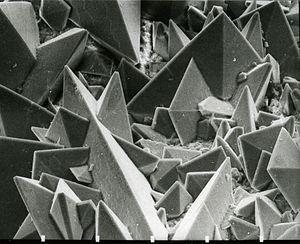
La microscopie électronique à balayage ou Scanning Electron Microscopy en anglais est une technique de microscopie électronique capable de produire des images en haute résolution de la surface d’un échantillon en utilisant le principe des interactions électrons-matière.
L'ion oxalate, aussi appelé éthanedioate C₂O₄²⁻, est la dibase conjuguée d'un diacide, l'acide oxalique C₂O₄H₂. Les couples acide/base concernés sont :